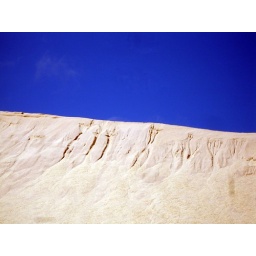
On extremely rare occasions the sky and the sand in Scotland match the colours of the national flag !